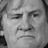
Emotion: sad